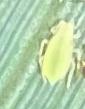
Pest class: cereal_grass_aphid